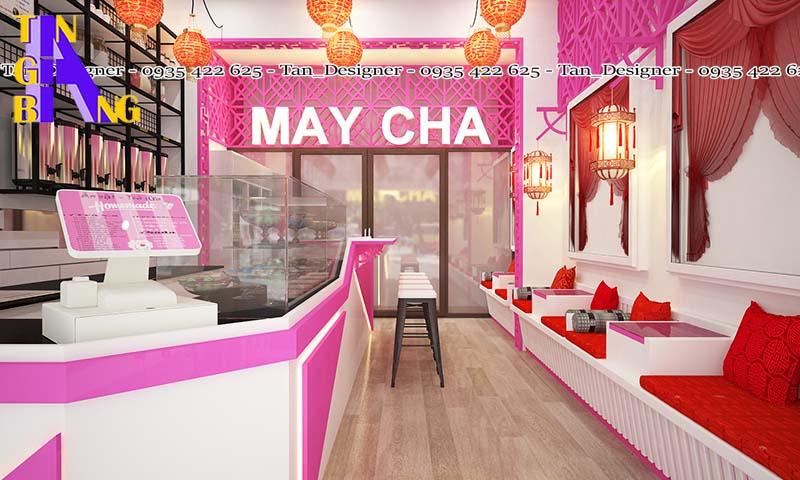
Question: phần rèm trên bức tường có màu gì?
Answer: phần rèm trên bức tường có màu đỏ